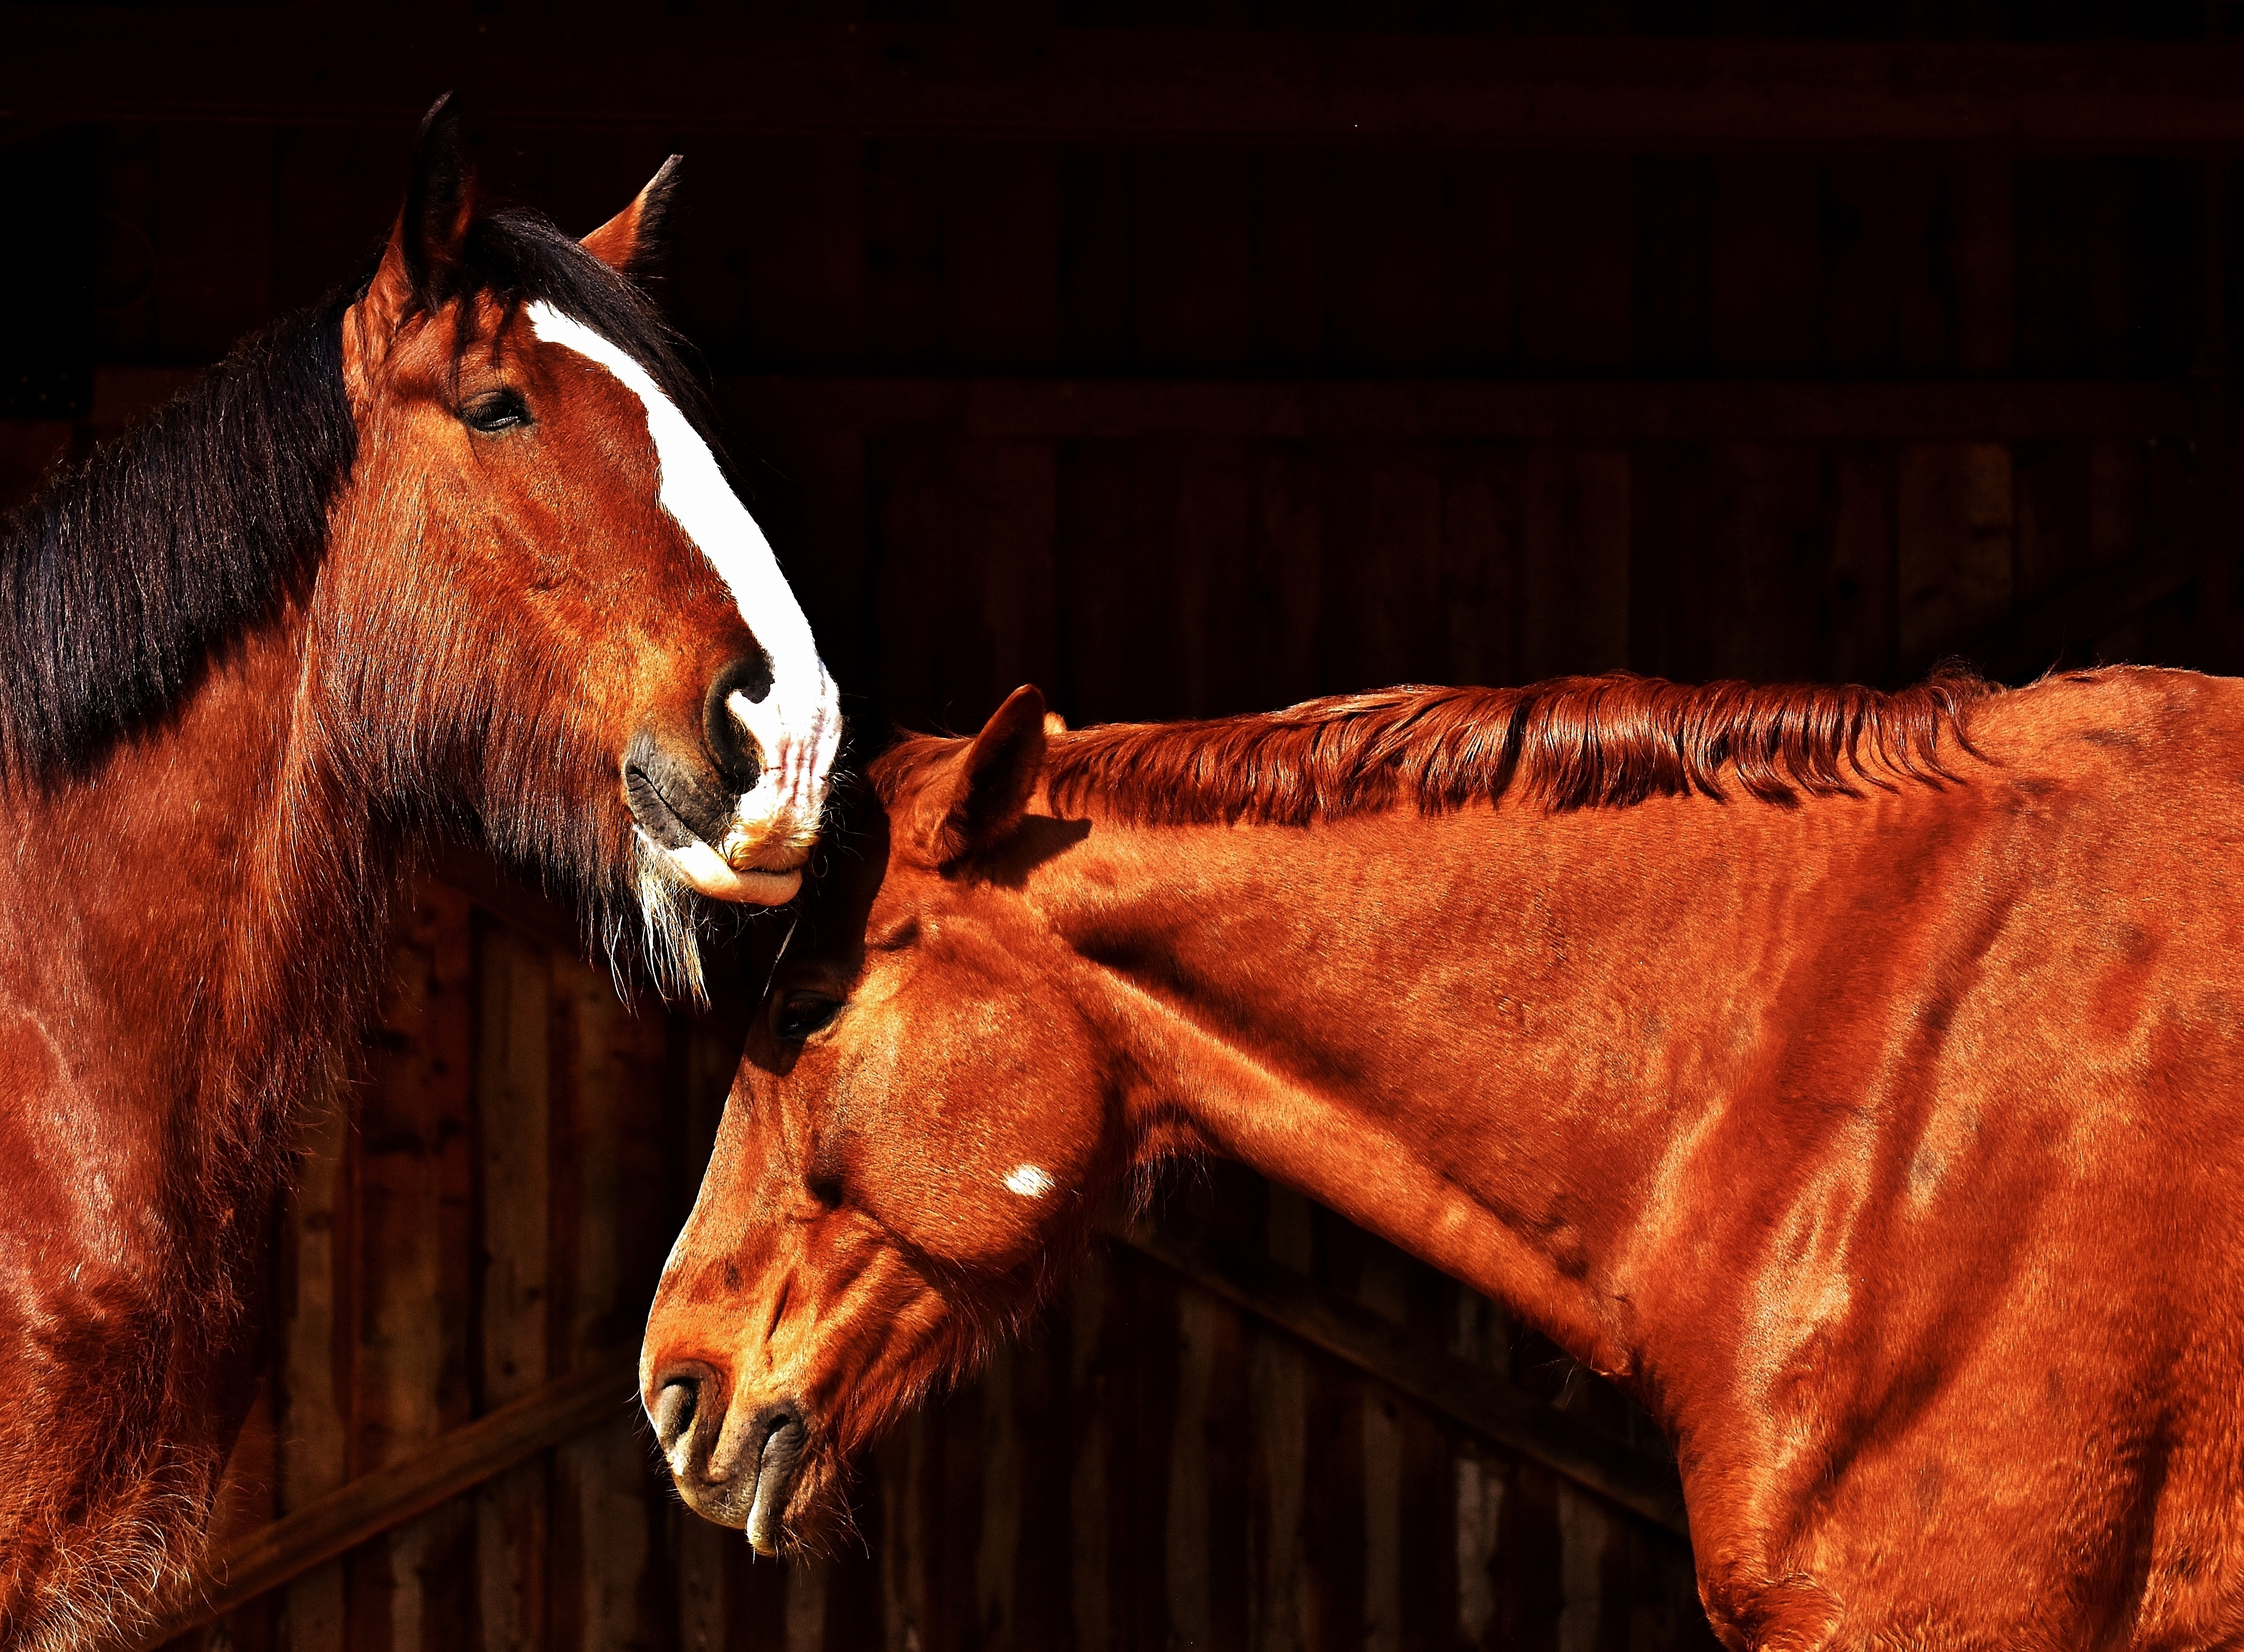
horse, rein, mammal, stallion, mane, two, friendship, bridle, horses, animals, mare, halter, pferdeportrait, shire horse, pack animal, horse stable, cattle like mammal, horse like mammal, mustang horse